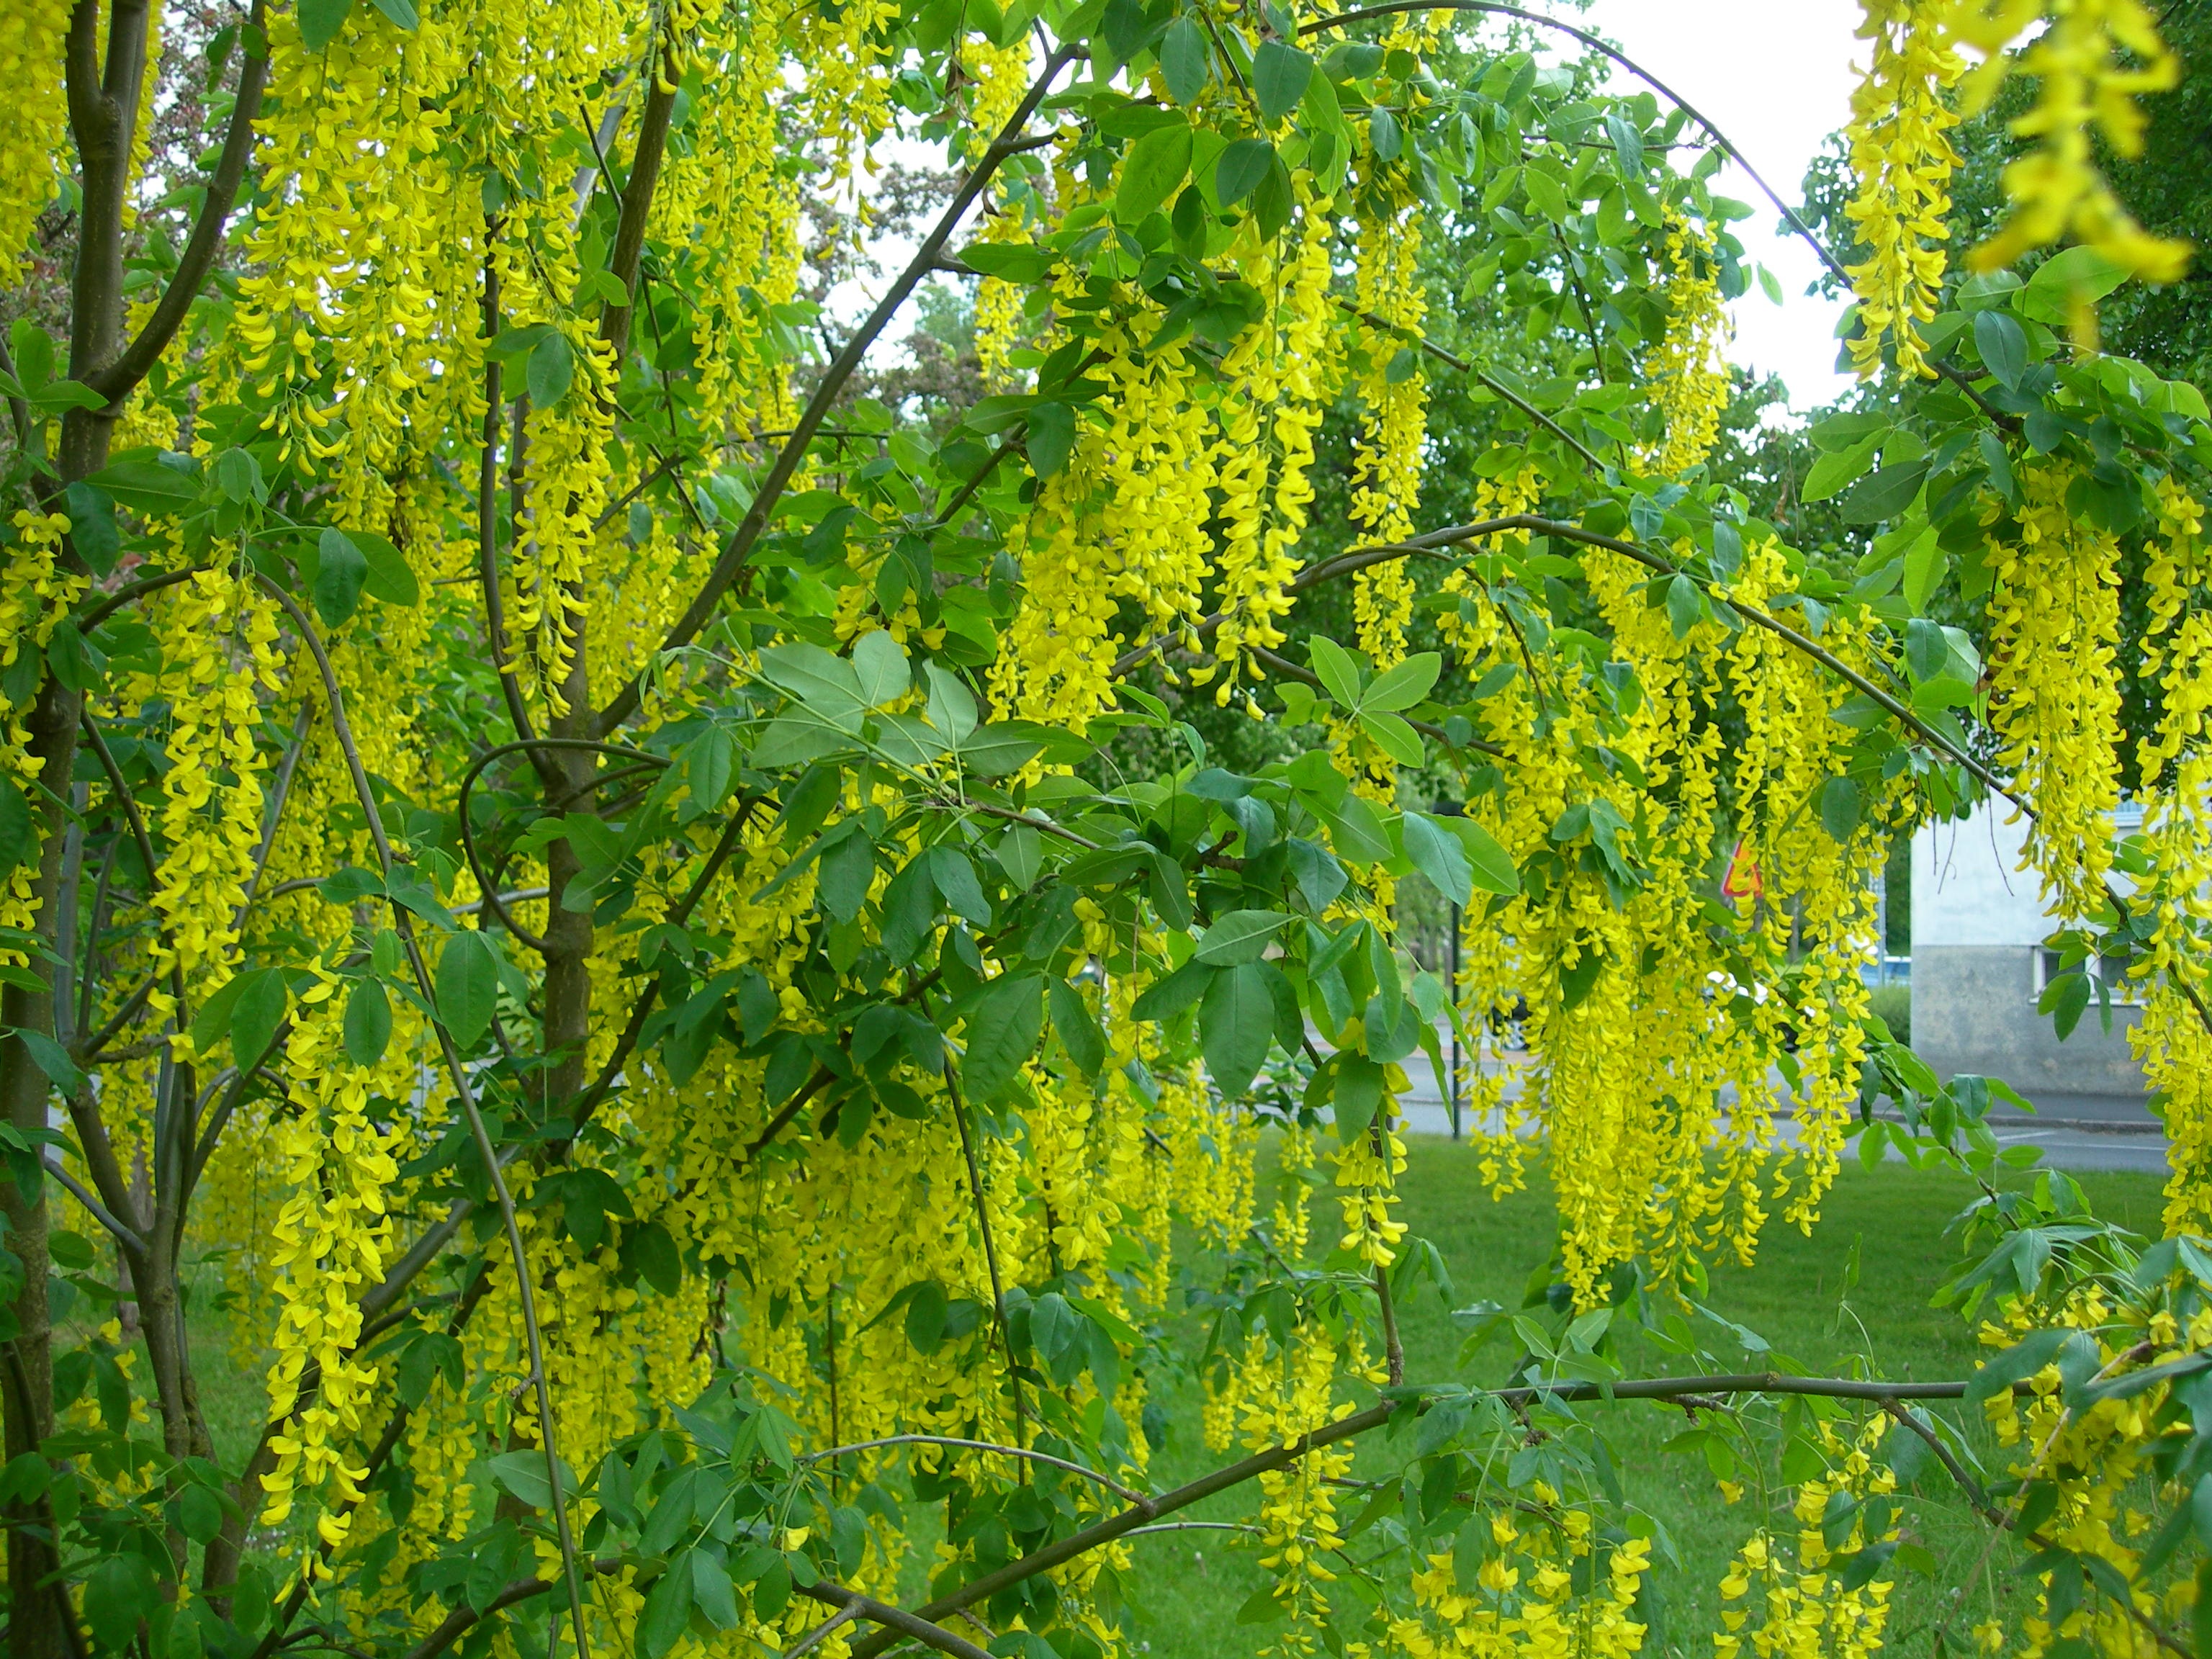
tree, nature, branch, plant, sunlight, rain, leaf, flower, summer, food, green, produce, birch, autumn, botany, plants, gold, shrub, deciduous, flowering, flowering plant, maidenhair tree, forest land, woody plant, land plant